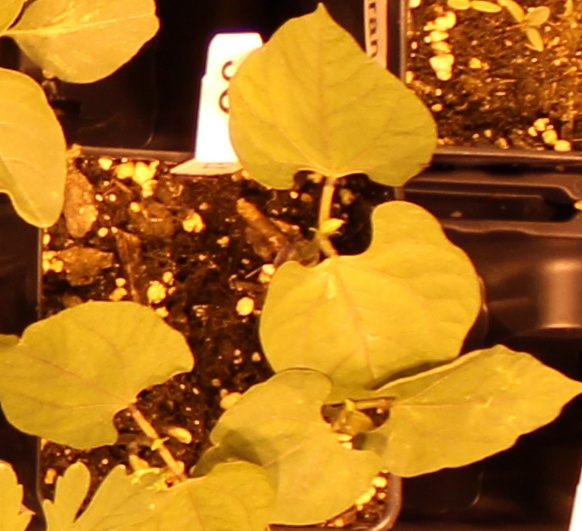
Label: Blackbean